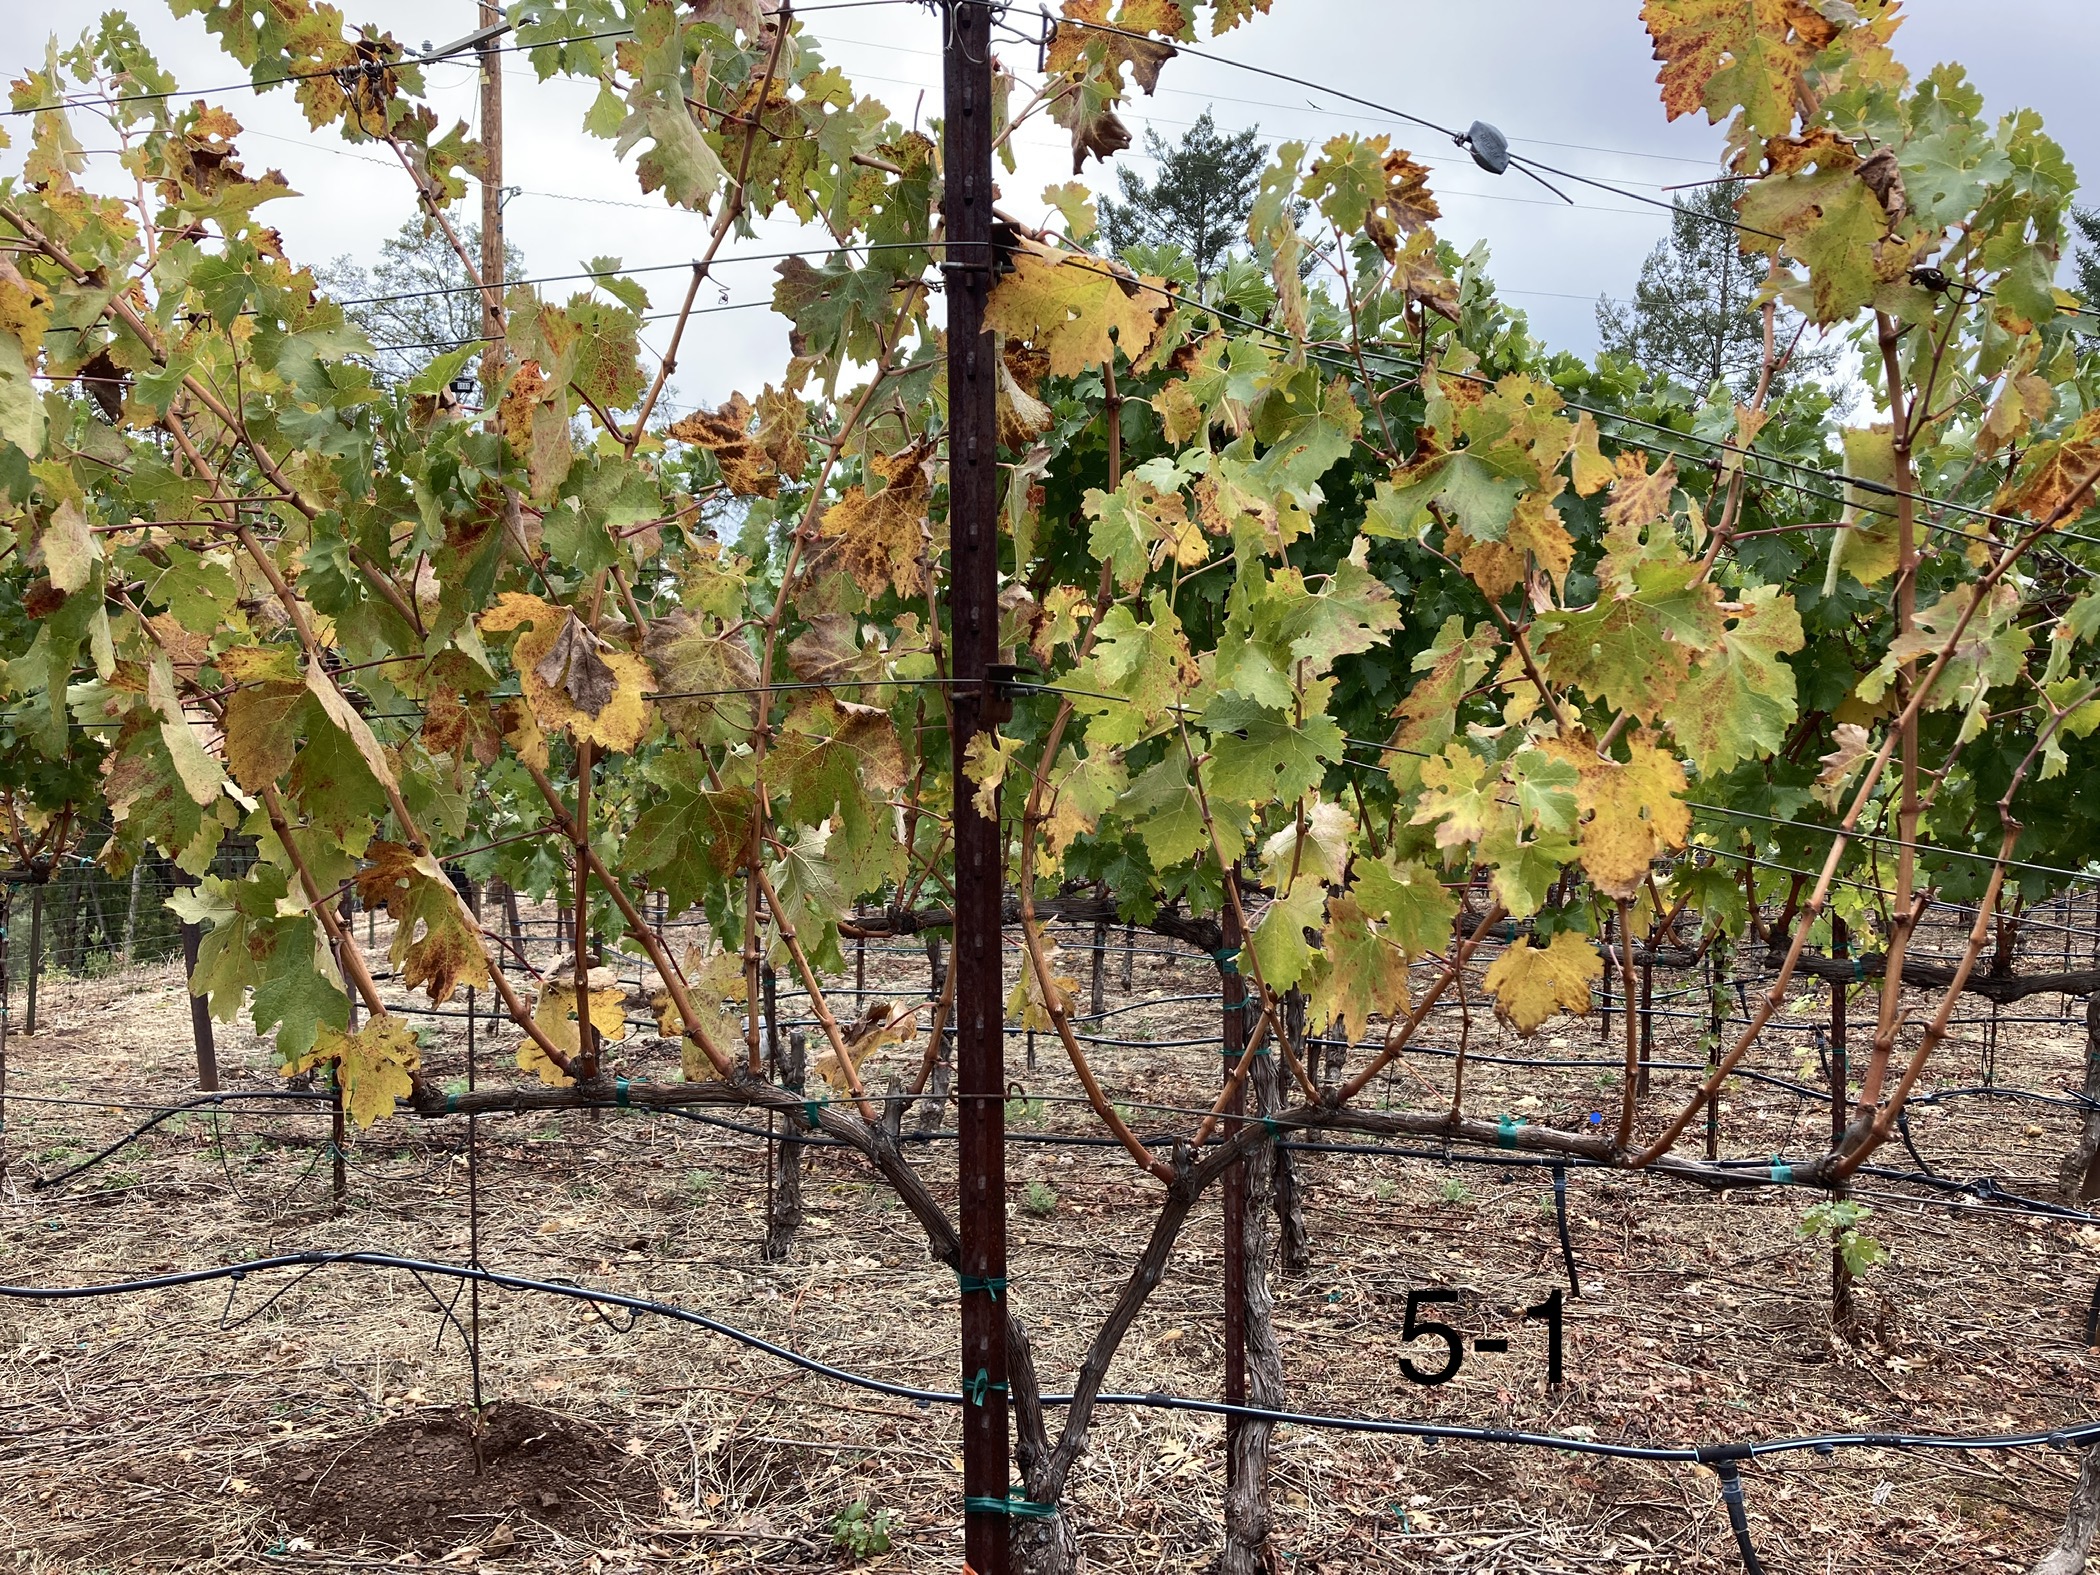
Label: Other Red